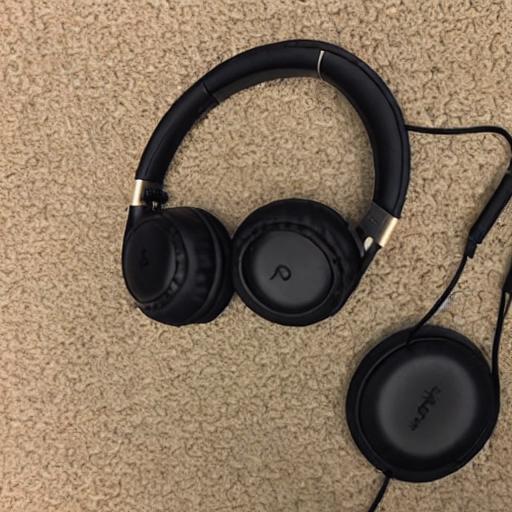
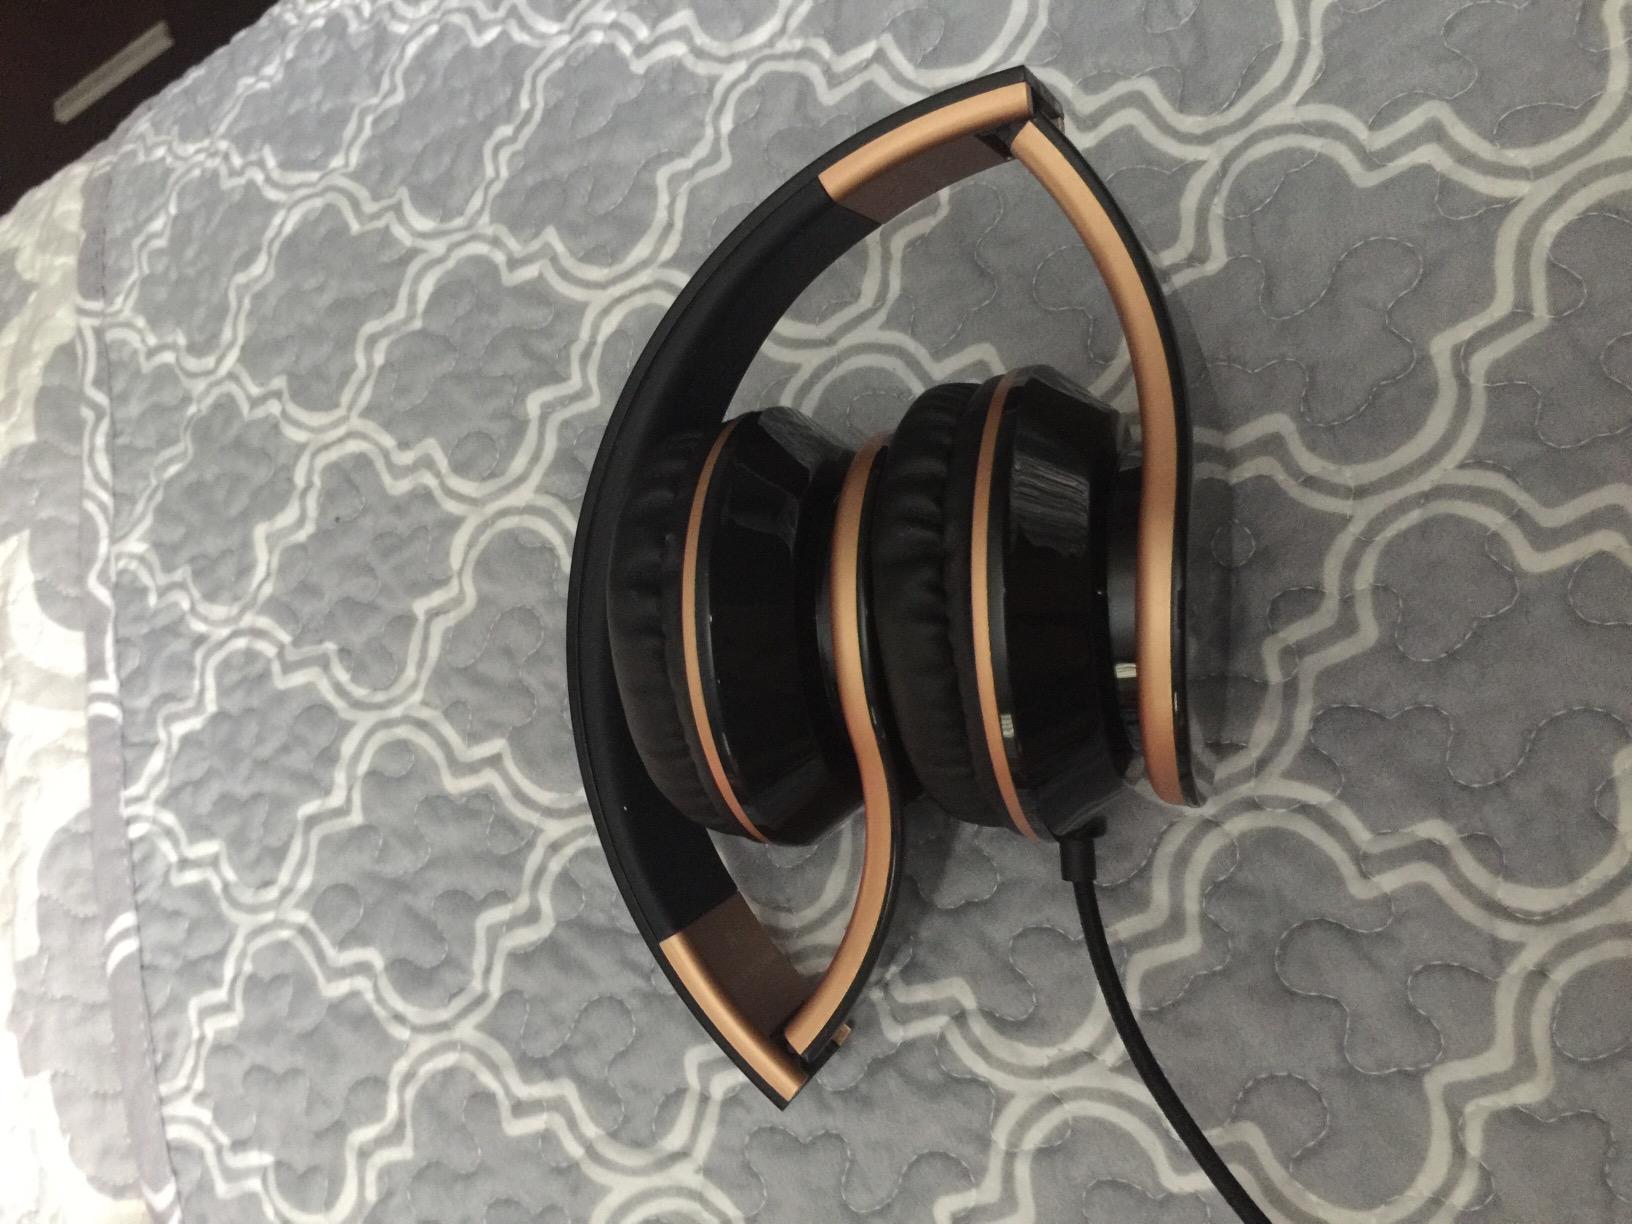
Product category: headphones
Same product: no